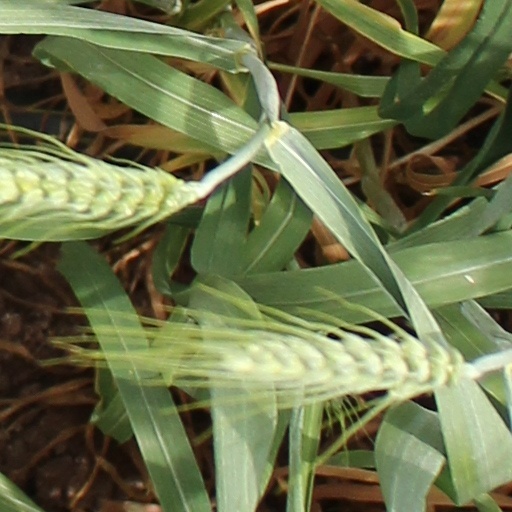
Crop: wheat